The horse in Nordic mythology

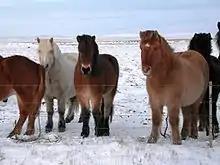
The modern Icelandic horse has not undergone any foreign cross-breeding since the year 1000, and is therefore believed to be very close to the mounts of the ancient Scandinavians.

Prior to Christianization, the horse was at the heart of numerous cultural practices. The vast majority were related to maintaining fertility. Considered a link between the spirits of the earth, the earth itself, and mankind, according to Marc-André Wagner, the horse embodied the cosmic vital cycle, and its regular sacrifice was intended to maintain it. Its head reveals a close link with the notion of royalty and as the embodiment of the fertilizing principle. The horse's skull was used in apotropaic rituals.